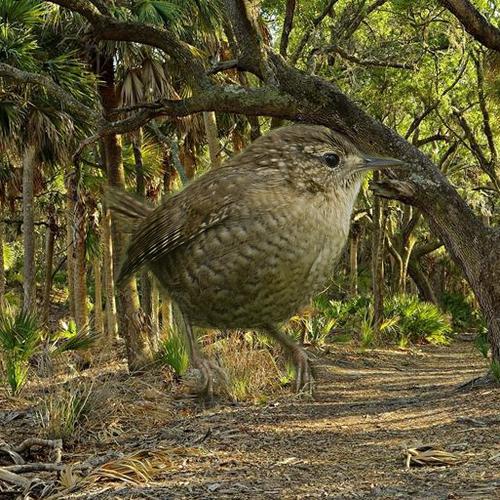
Bird species: Winter_Wren
Bird type: landbird
Background: land